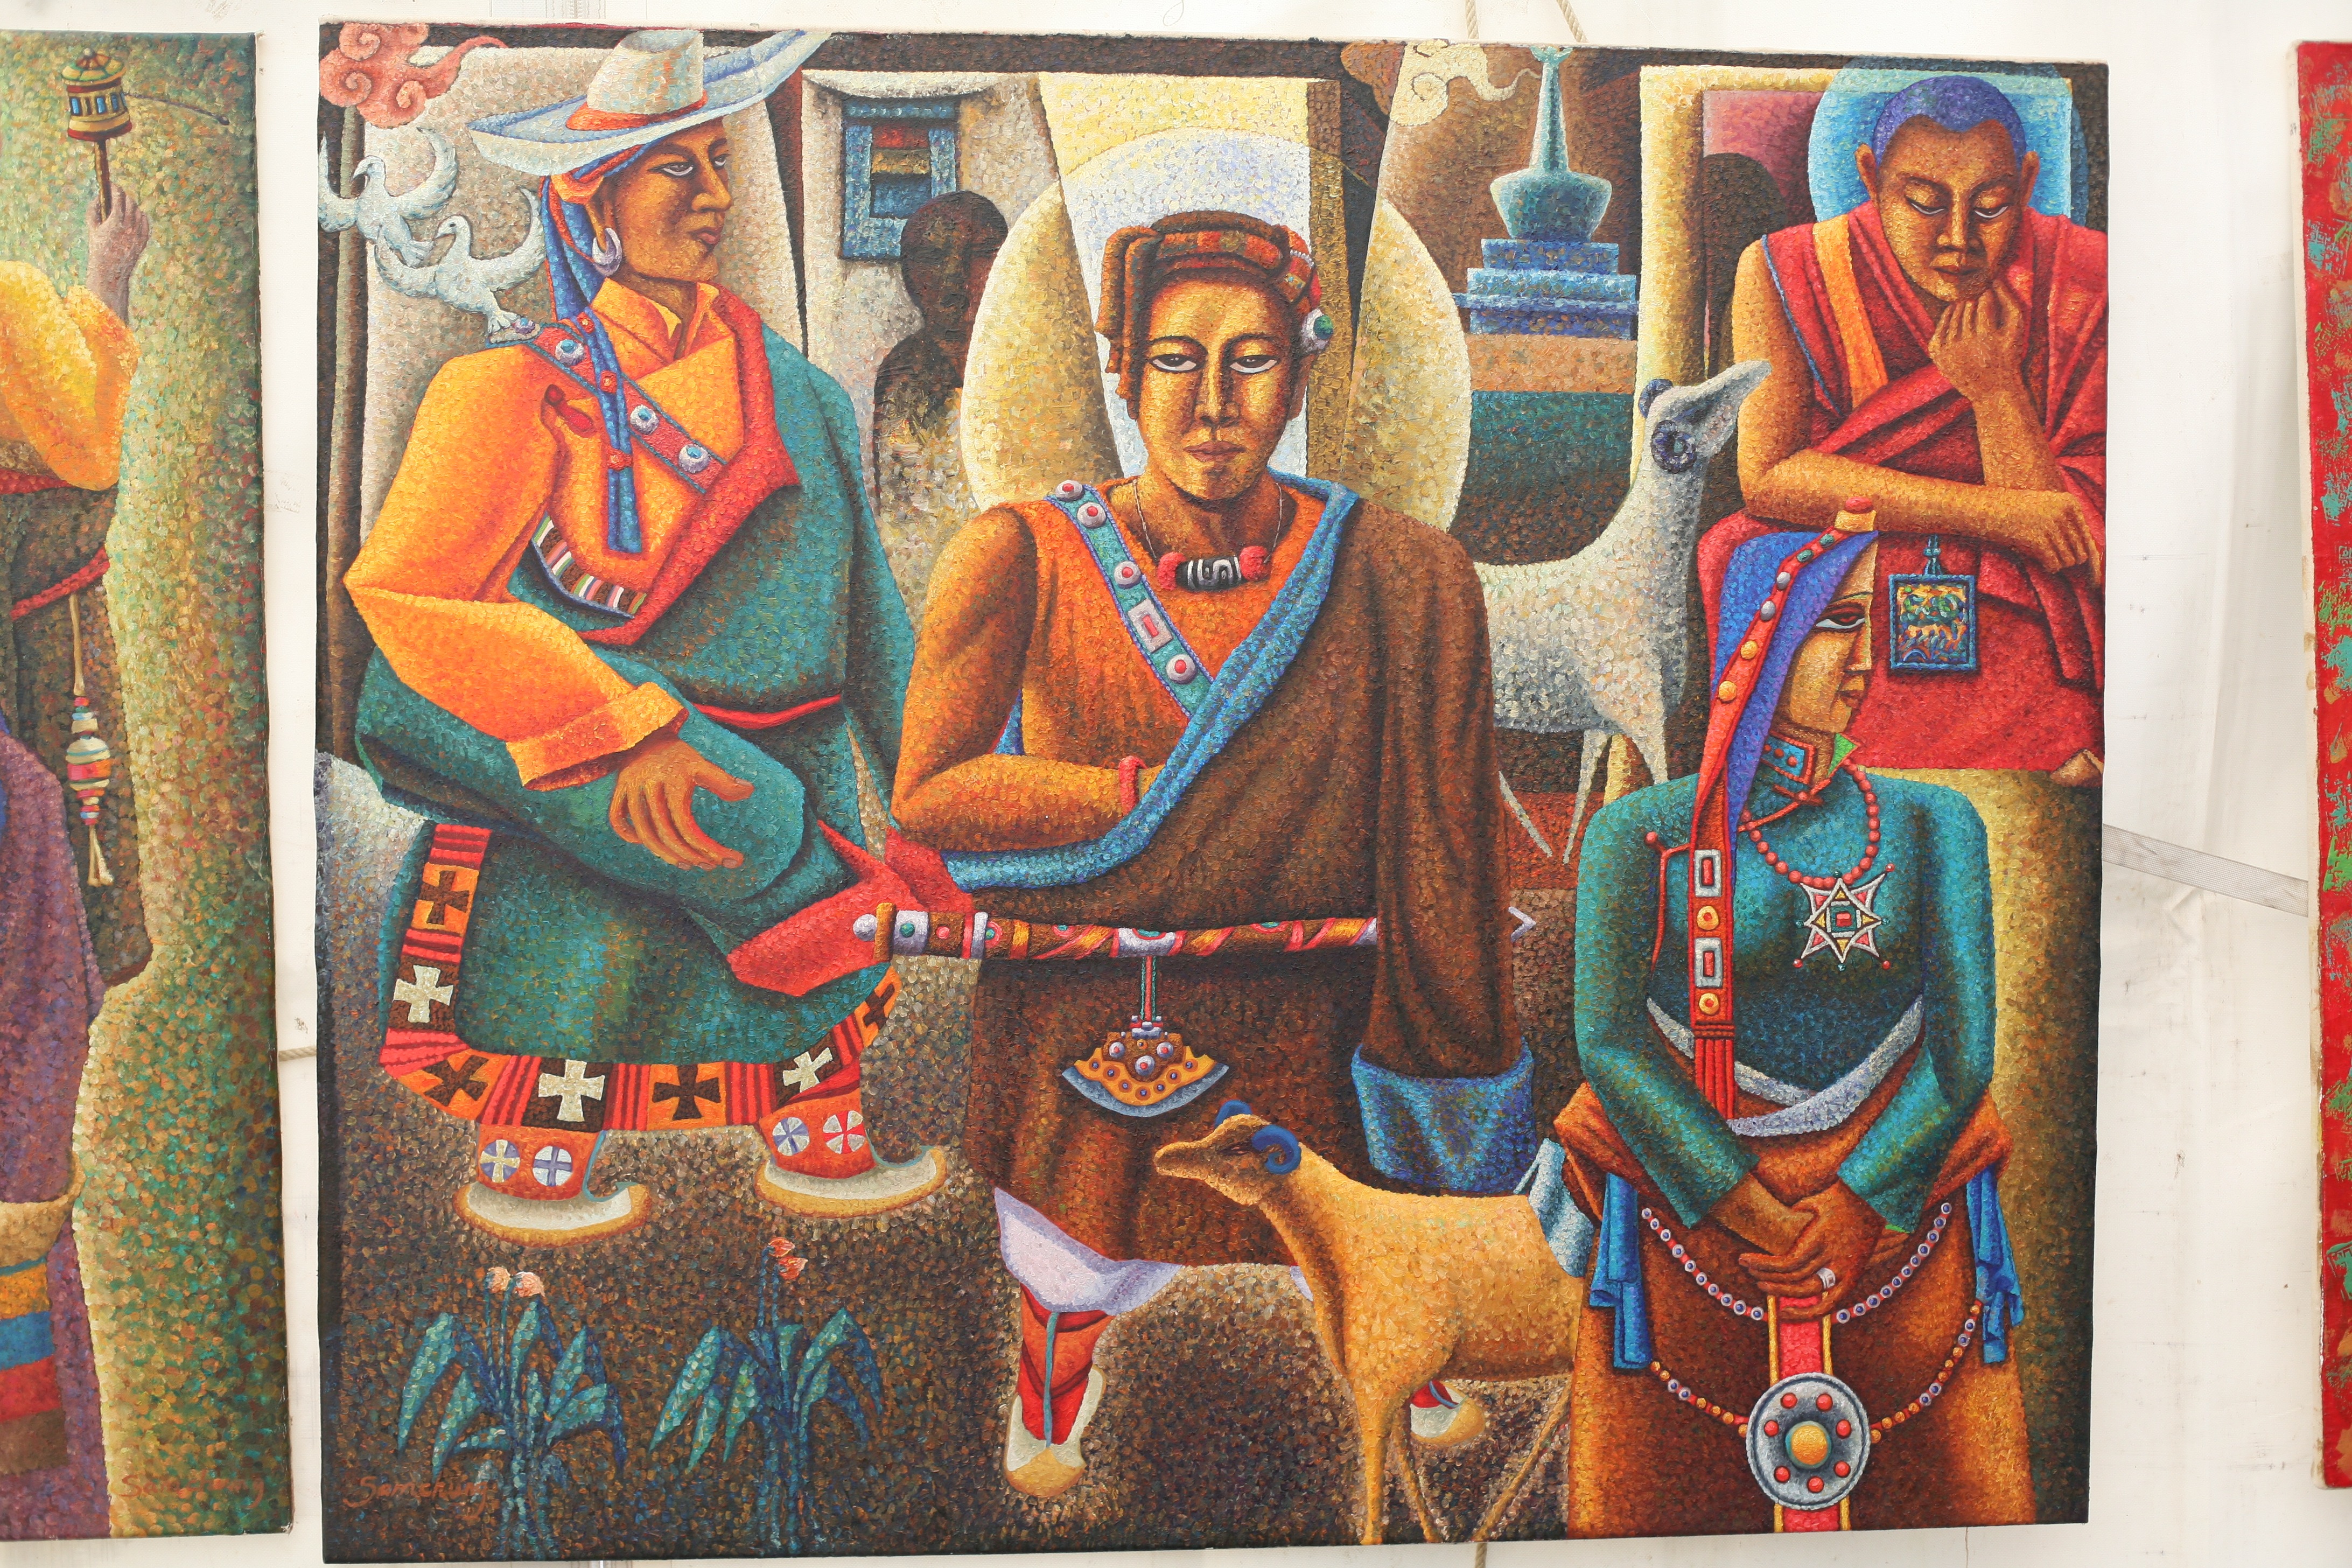
symbol, meditate, buddhist, buddhism, religion, asia, ancient, colorful, spiritual, painting, tibet, art, meditation, design, temple, faith, decorative, mural, buddha, prayer, serenity, culture, worship, tapestry, sacred, traditional, tibetan, belief, modern art, tibetan monks, samchung